Courtship

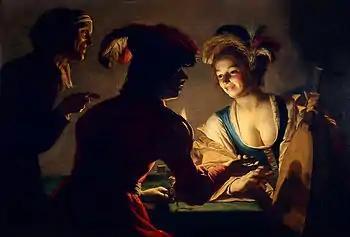
"The Matchmaker" painting by Gerard van Honthorst (1590–1656)

People can meet other people on their own or the get-together can be arranged by someone else. Matchmaking is an art based entirely on hunches, since it is impossible to predict with certainty whether two people will like each other or not. "All you should ever try and do is make two people be in the same room at the same time", advised matchmaker Sarah Beeny in 2009, and the only rule is to make sure the people involved want to be set up. One matchmaker advised it was good to match "brains as well as beauty" and try to find people with similar religious and political viewpoints. They added that finding like-minded people results in more matches, although acknowledged that opposites sometimes attract.